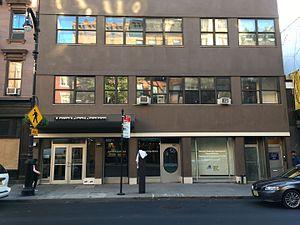
Always Remember Us This Way est une chanson du film A Star Is Born issue de la bande originale du même nom et interprétée par la vedette du film, Lady Gaga. Elle a été diffusée pour la première fois le 21 novembre 2018, c'est le deuxième single de la bande originale d' Interscope Records. La chanson a été écrite par Lady Gaga, Natalie Hemby, Hillary Lindsey et Lori McKenna, et produite par Dave Cobb et Lady Gaga.